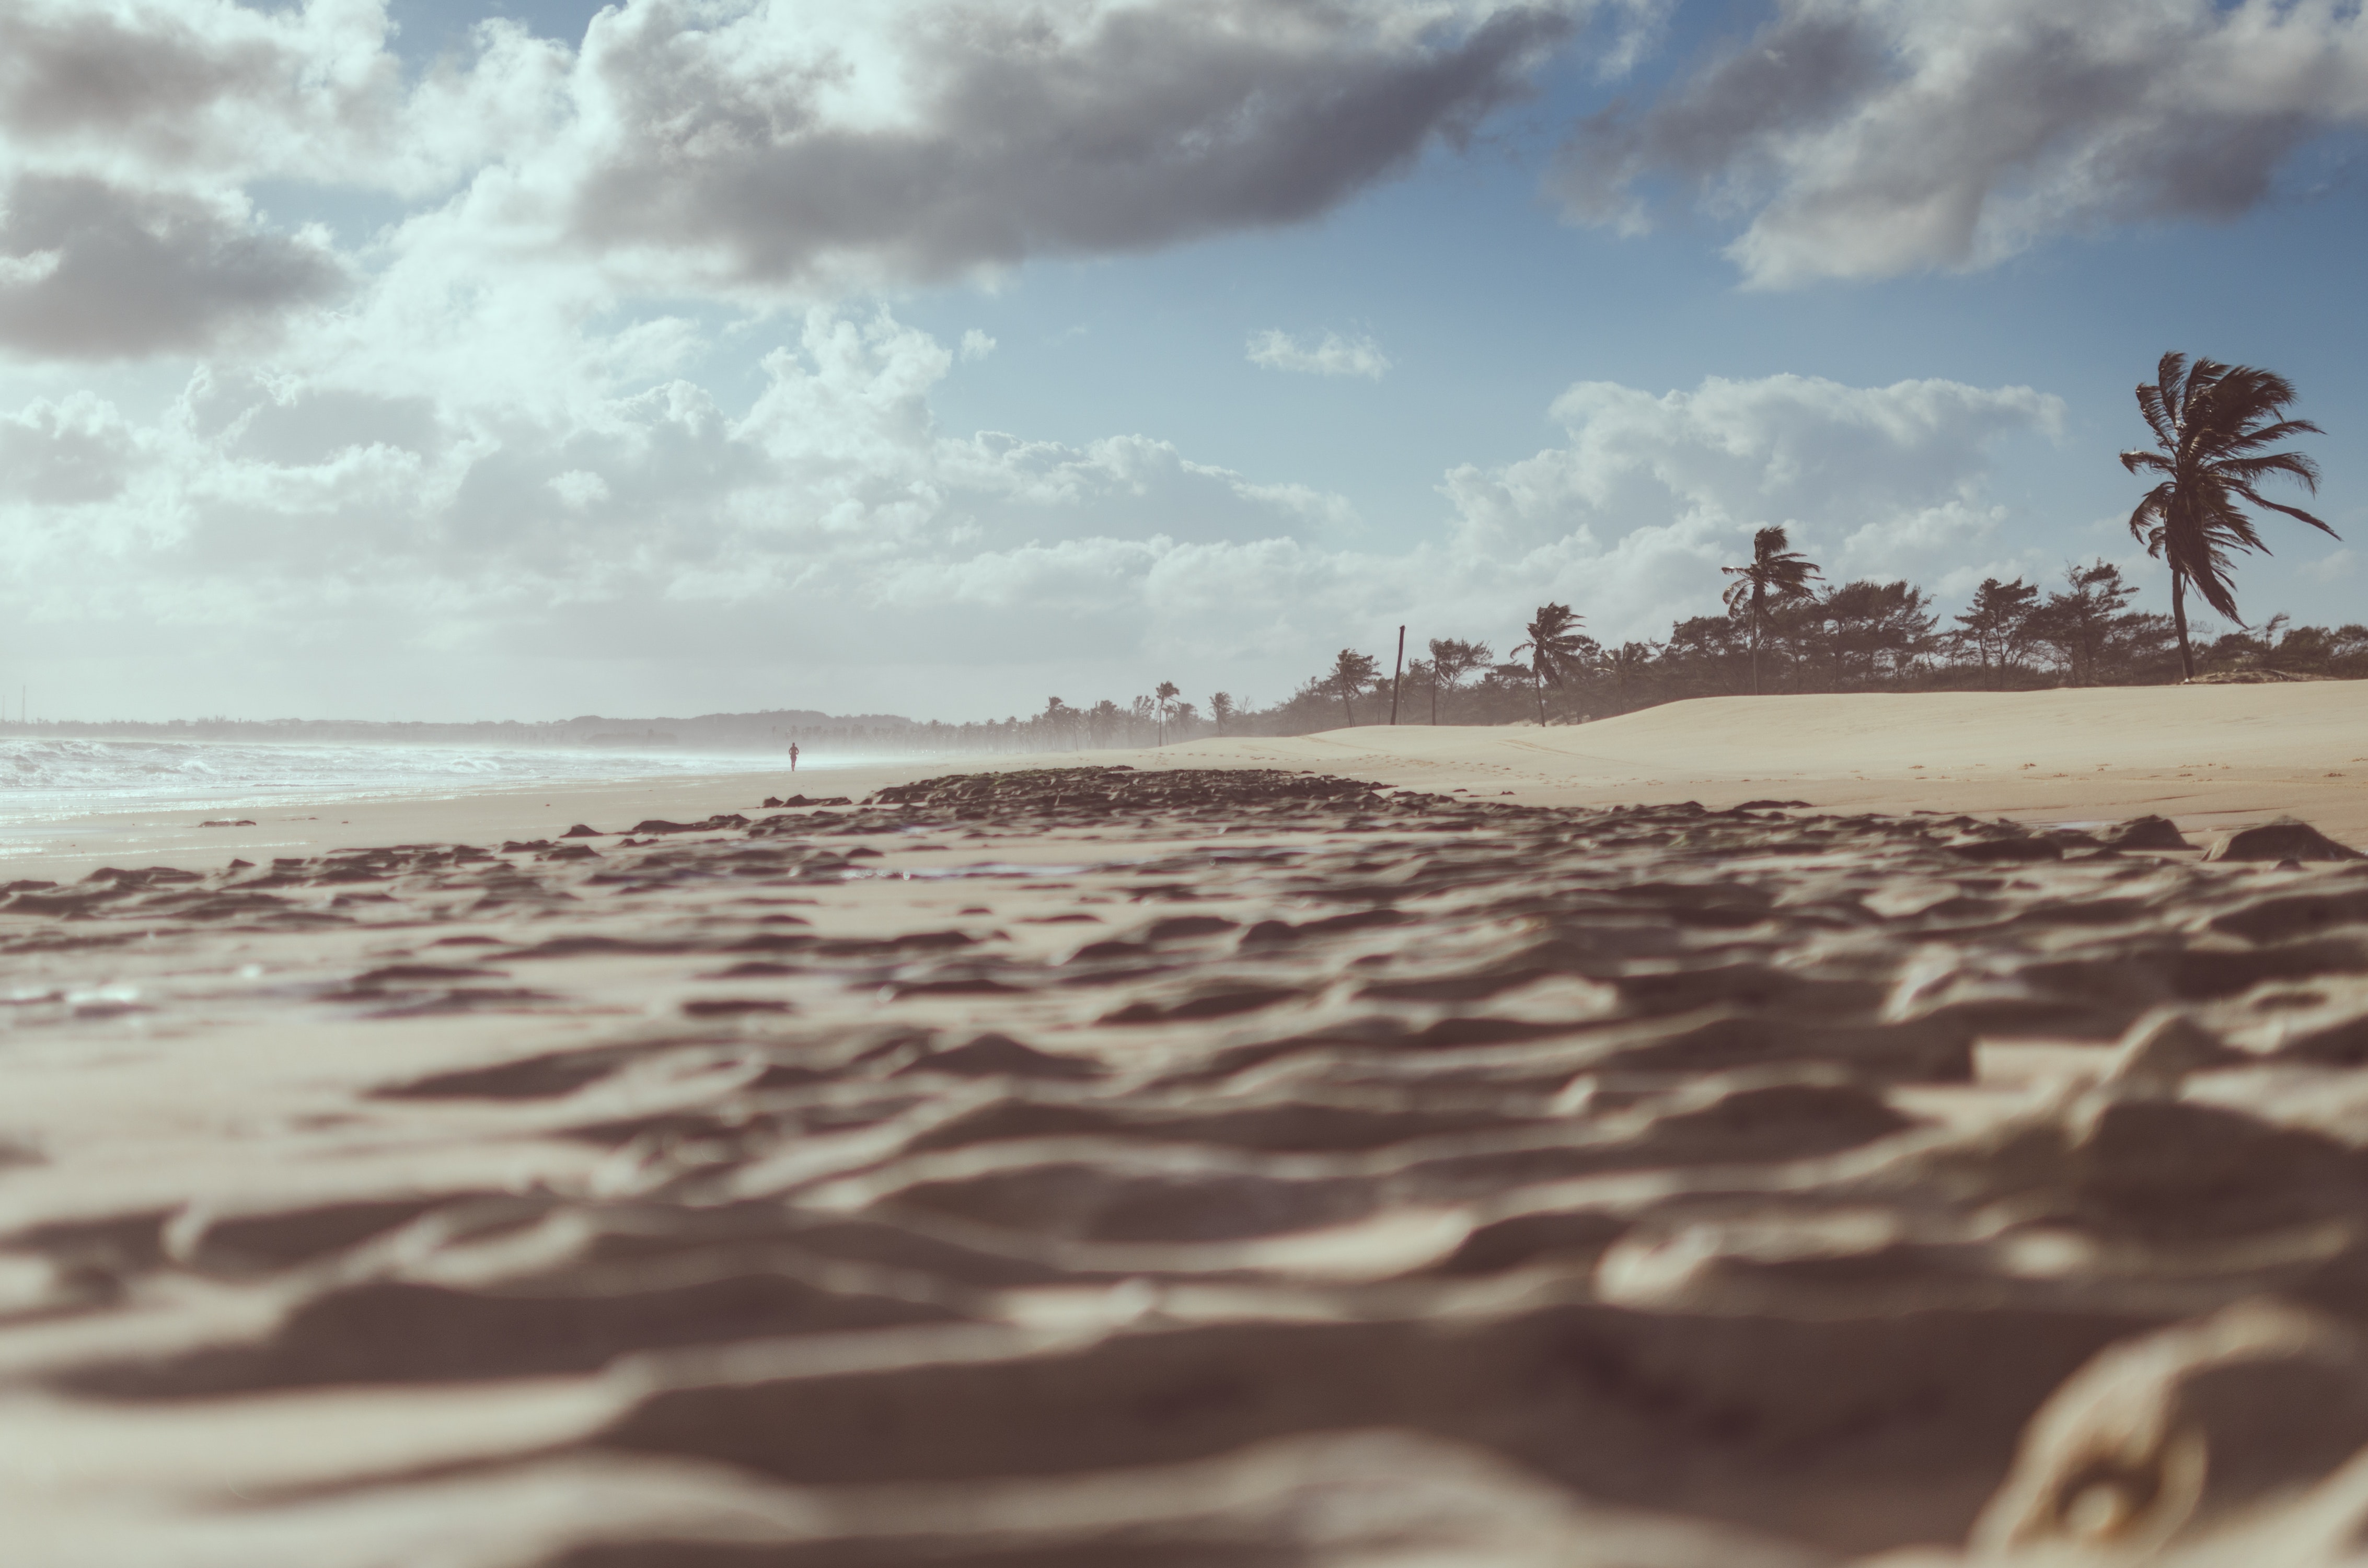
sky, beach, sand, sea, ocean, water, cloud, wave, tree, shore, coast, horizon, wind wave, vacation, palm tree, morning, tropics, summer, calm, arecales, landscape, coastal and oceanic landforms, sunlight, tourism, tide, meteorological phenomenon, bay